Glaucias of Macedon

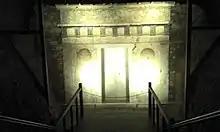
Tomb III in Vergina, which probably belonged to Alexander IV

Defenders of the Argead dynasty began to declare that Alexander IV, at the age of 14, should now rule on his own and that a regent was no longer needed. Cassander realized that to secure his rule Alexander would need to be removed, and in 309 BC he commanded Glaucias to assassinate the Alexander IV and his mother. The orders were carried out, and they were both poisoned. The consensus in "A History of Macedonia Vol. 3" is that Alexander was killed late in the summer of 309 BC, shortly after his alleged half-brother Heracles.